The Wiggles

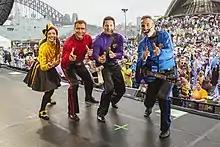
Watkins, Pryce, Gillespie, and Field (L-R) performing live in Sydney, 2018

McCabe credited their success to Watkins, who became the group's stand-out member. According to Field, an American journalist called her young fans, who came to concerts dressed in yellow and wearing bows like her, the "mini Emma army". She was so popular that a new television series, "Emma!", featuring Watkins as a solo performer, was produced in 2015. Anthony Field compared Watkins to Elvis Presley, while Paul Field called her "an aspirational role model" for their young audience and reported that she had increased their fan base of girls. Up to 80% of the audience at concerts would emulate her costuming and wear yellow; by 2021 it was estimated that 50% of the group's merchandising was specific to the "Emma" brand. In early 2015, Gillespie and Watkins revealed that they had been dating for two years; they announced their engagement in May 2015. They were married in April 2016, but made public their separation in August 2018.